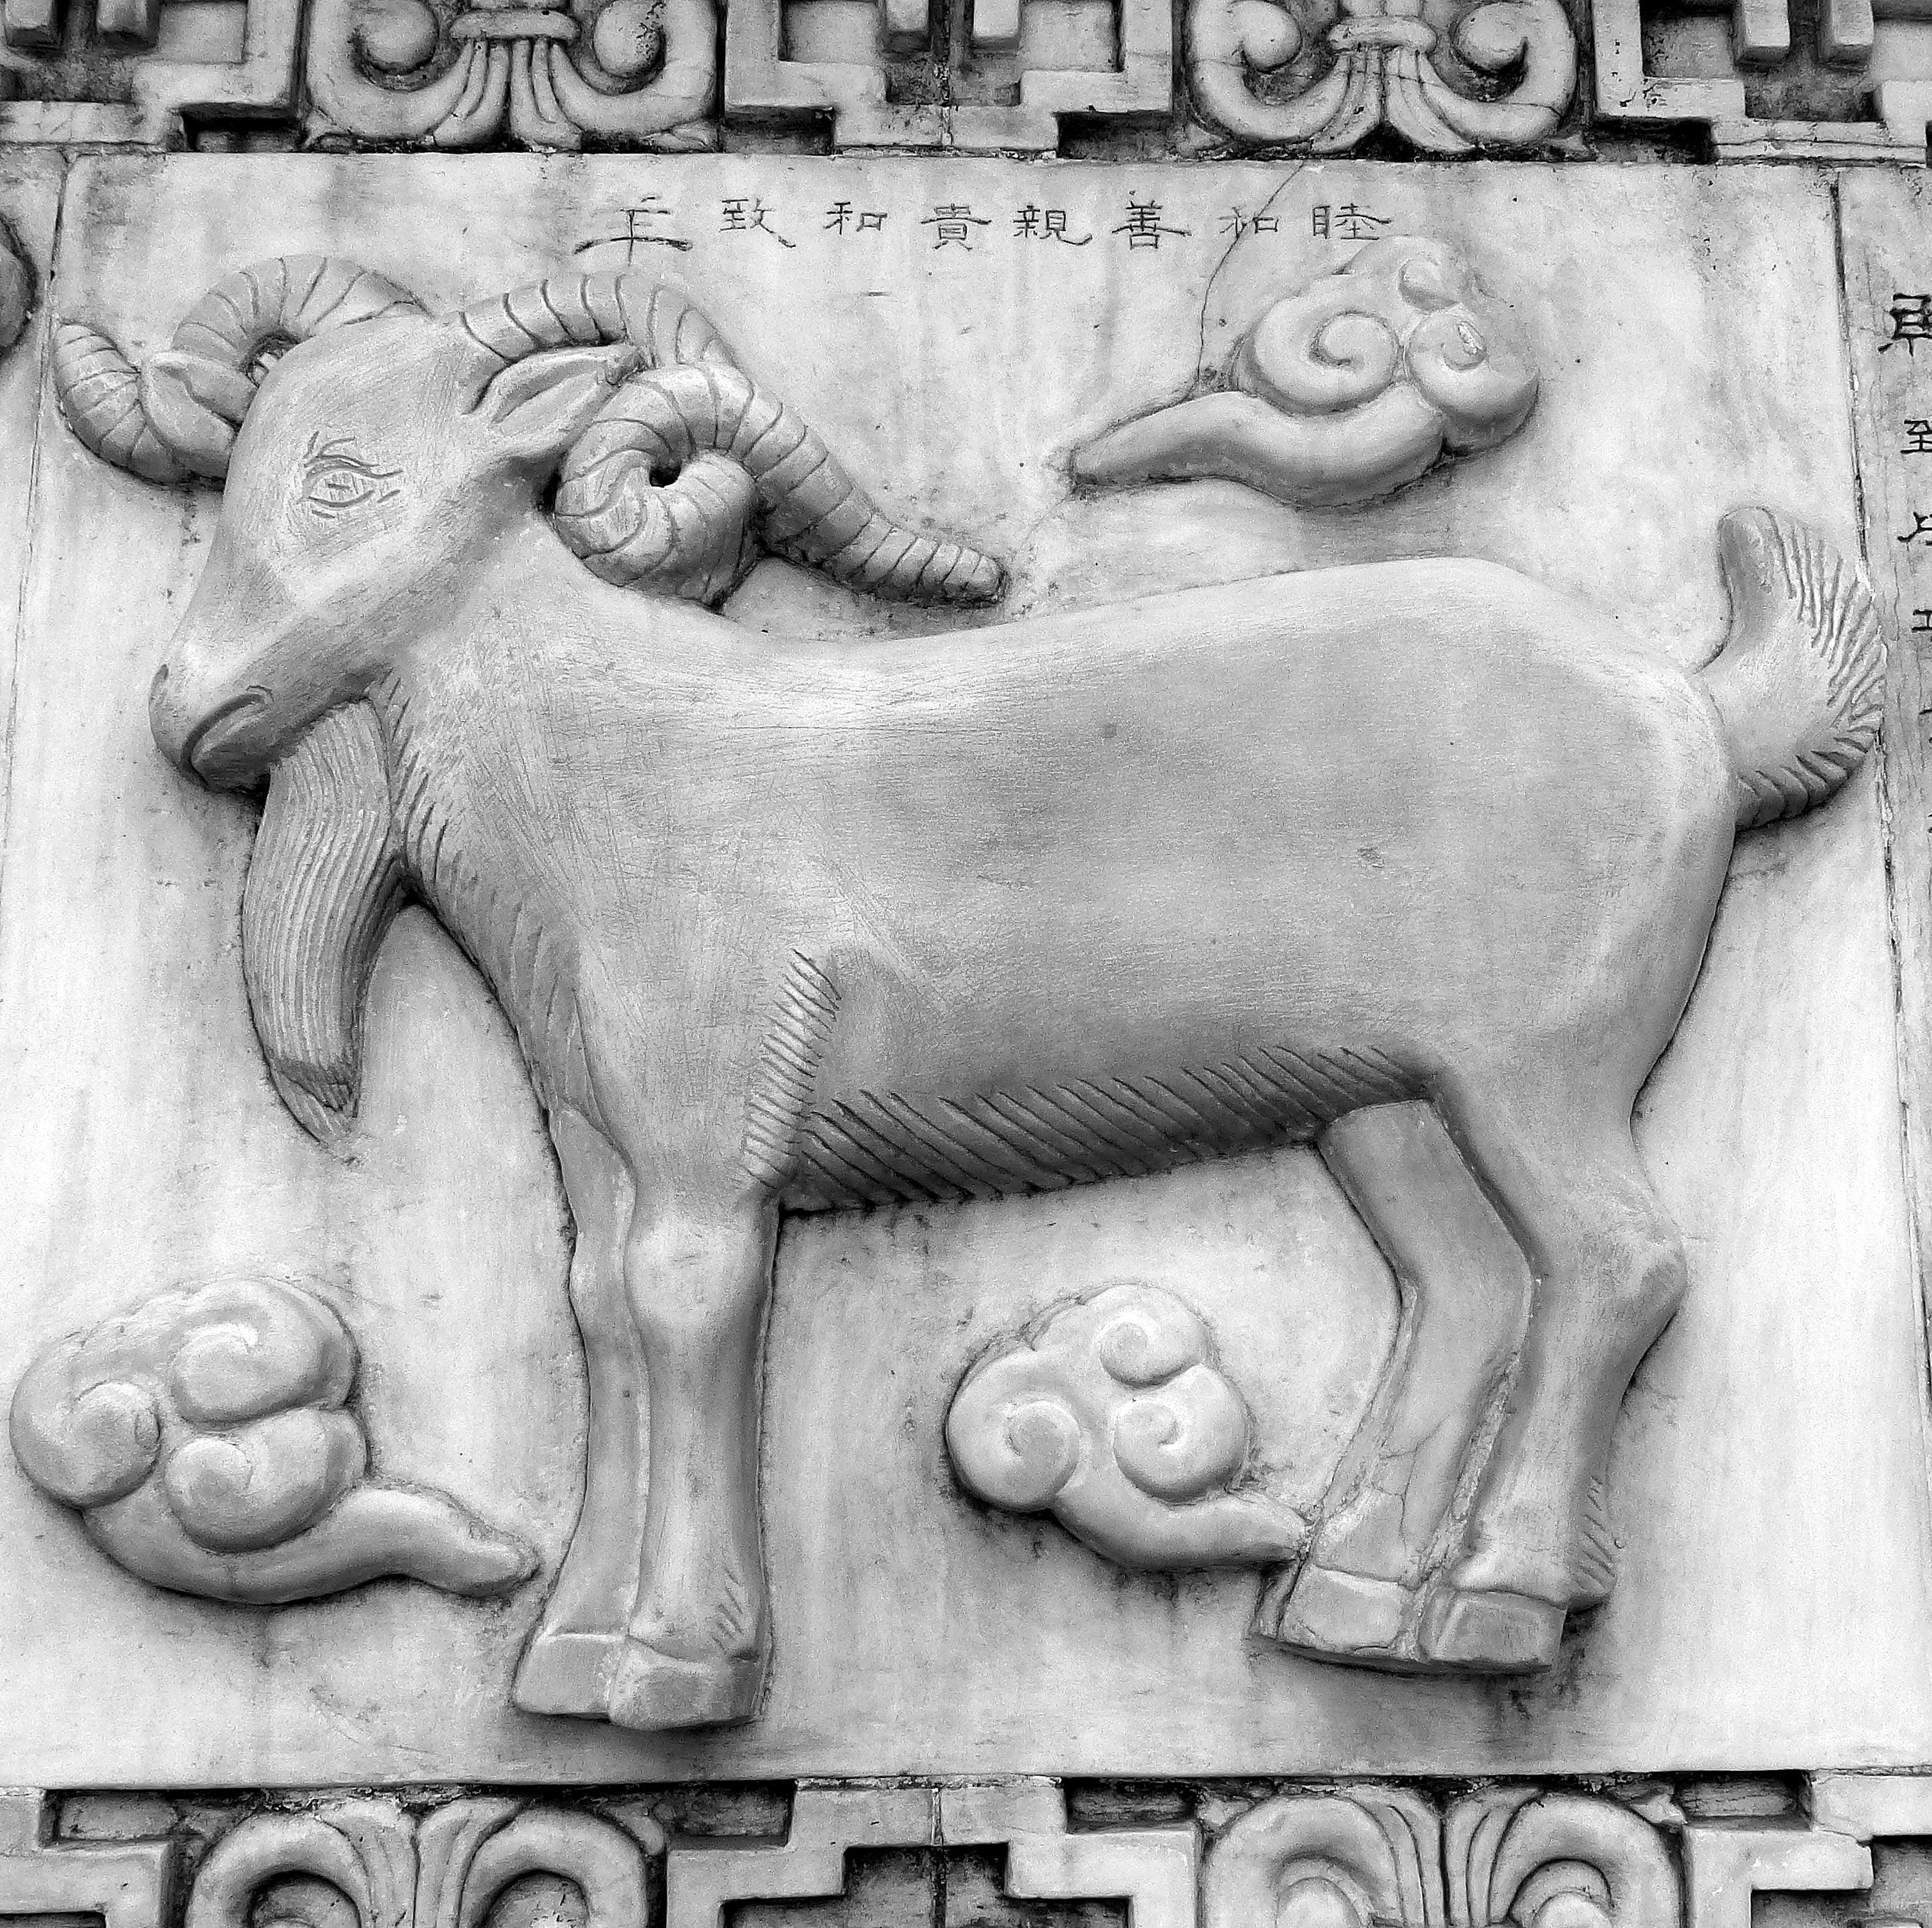
black and white, monument, asian, statue, decoration, chinese, symbol, sheep, monochrome, sculpture, art, sketch, drawing, culture, eastern, carving, icon, relief, china, oriental, symbols, mythology, stone carving, monochrome photography, taoism, ancient history, figure drawing, wei